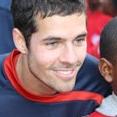
Age: 23